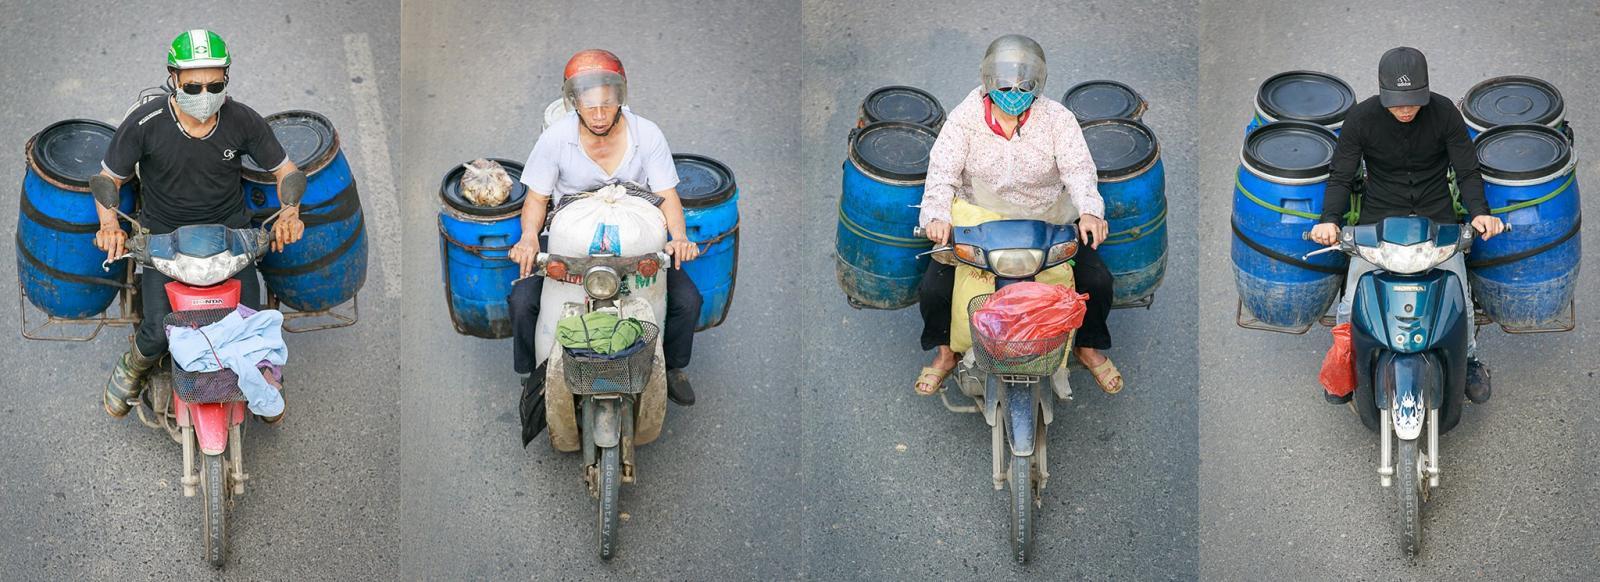
bốn bức ảnh về bốn người đang lái xe chở hàng